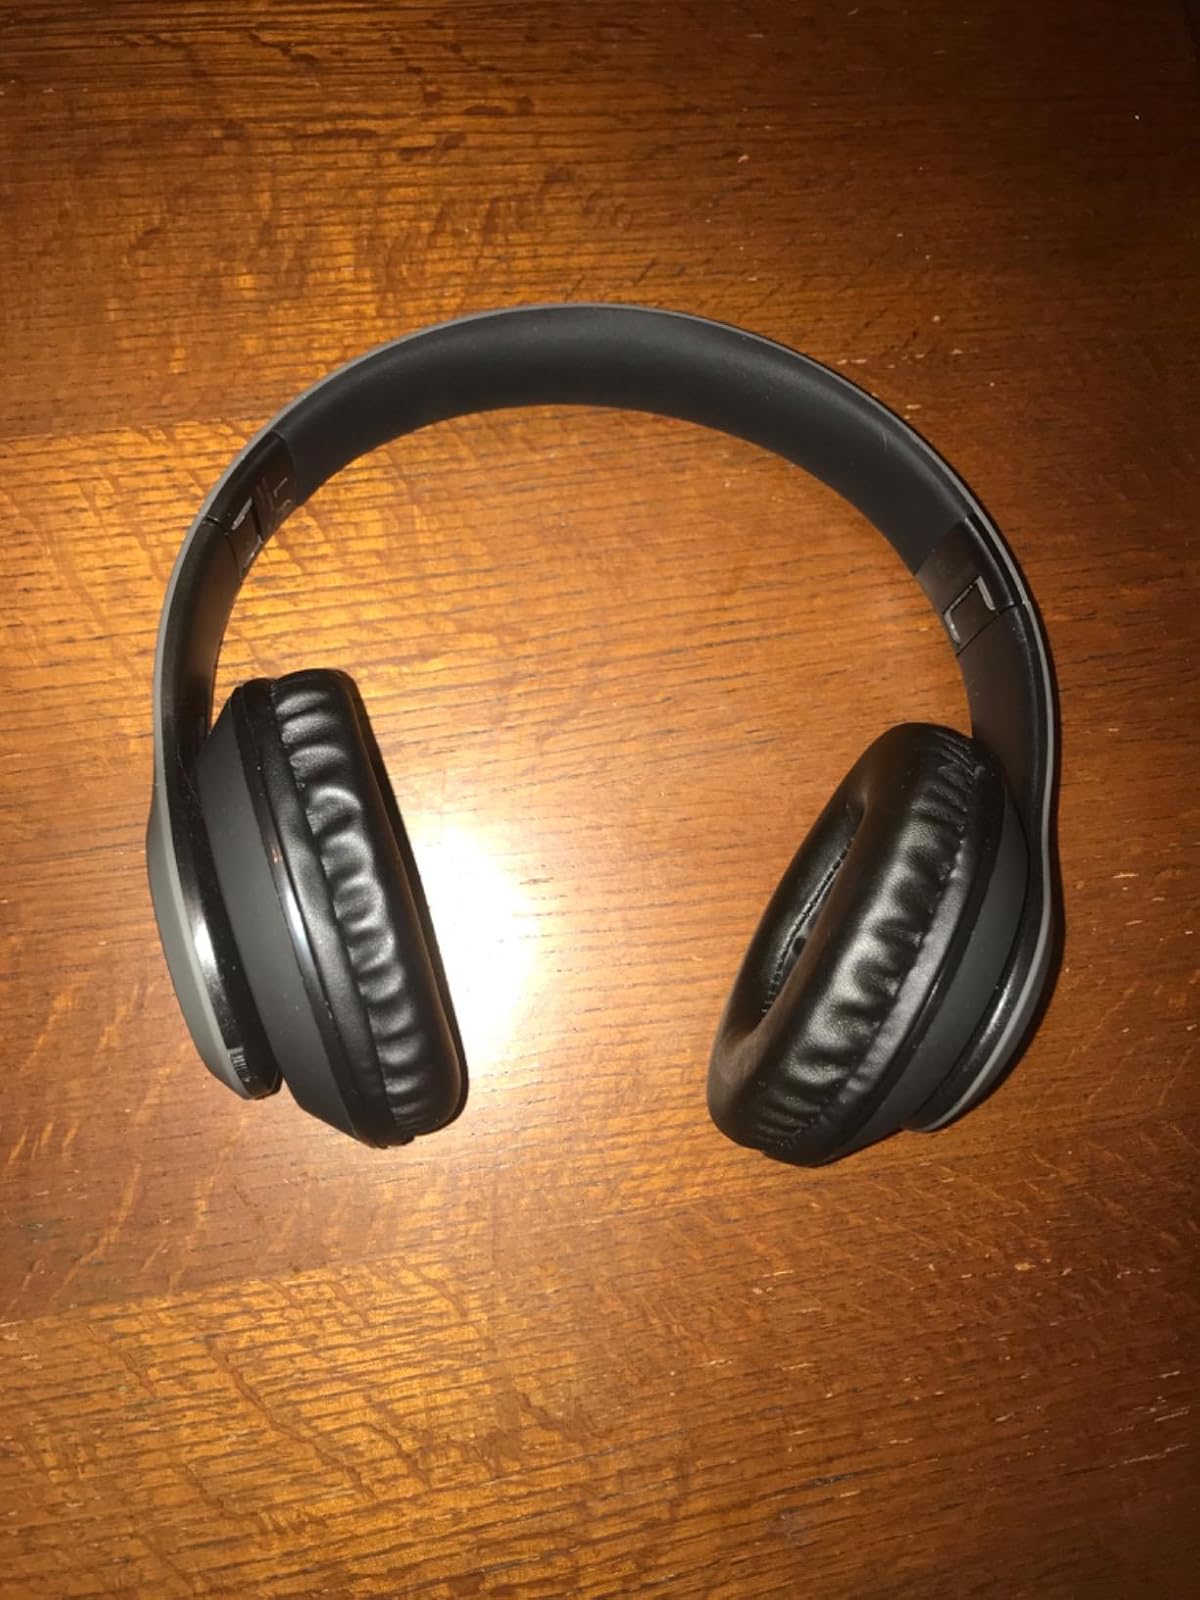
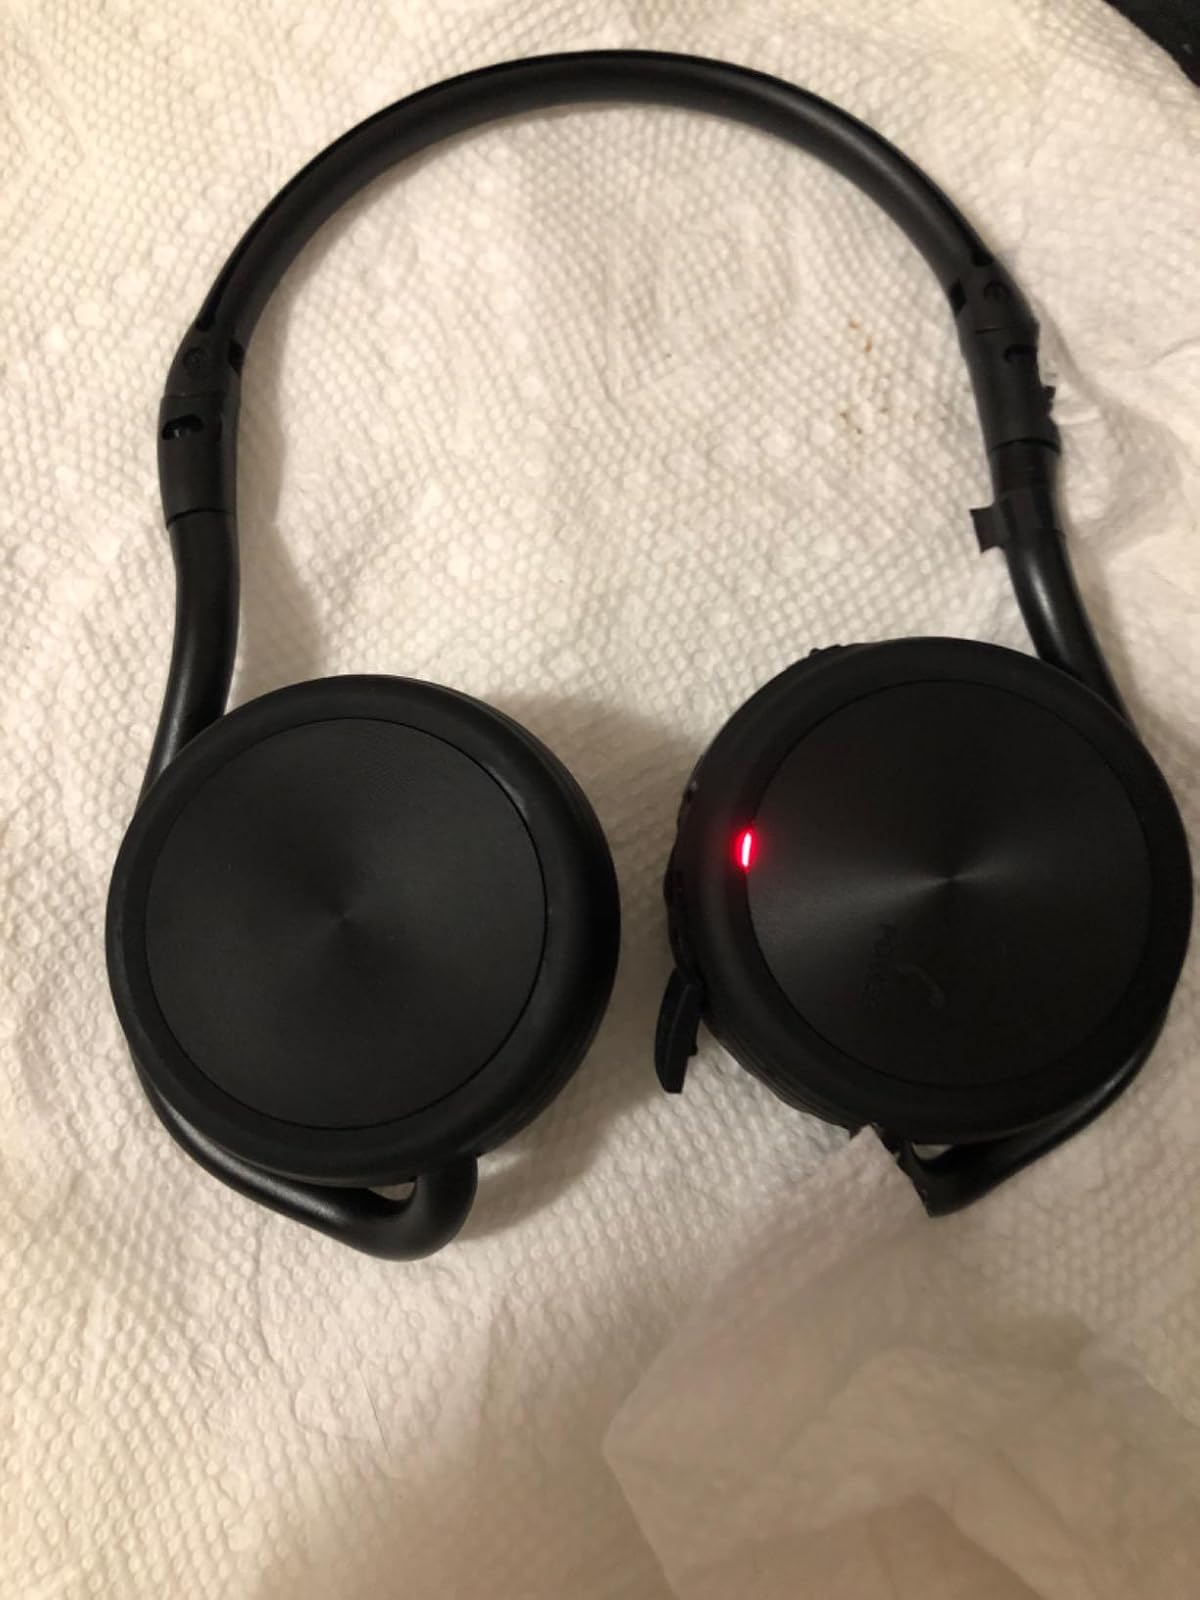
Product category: headphones
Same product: no